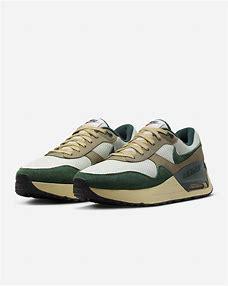
Brand: Nike
Model: Air Max Systm